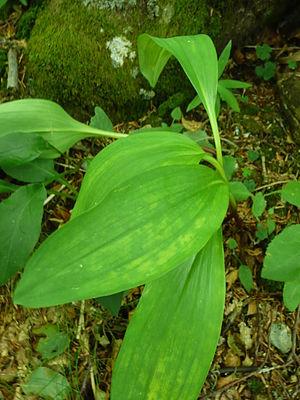
Ail de la Sainte-Victoire (Allium victorialis) dans la Réserve naturelle de la vallée de Chaudefour. Plante identifiée par le Conservateur de la réserve, Eric Vallet, lors d'une visite organisée d'une journée dans la reserve. Map: 45° 32' 11"" N 02° 51' 10"" E"